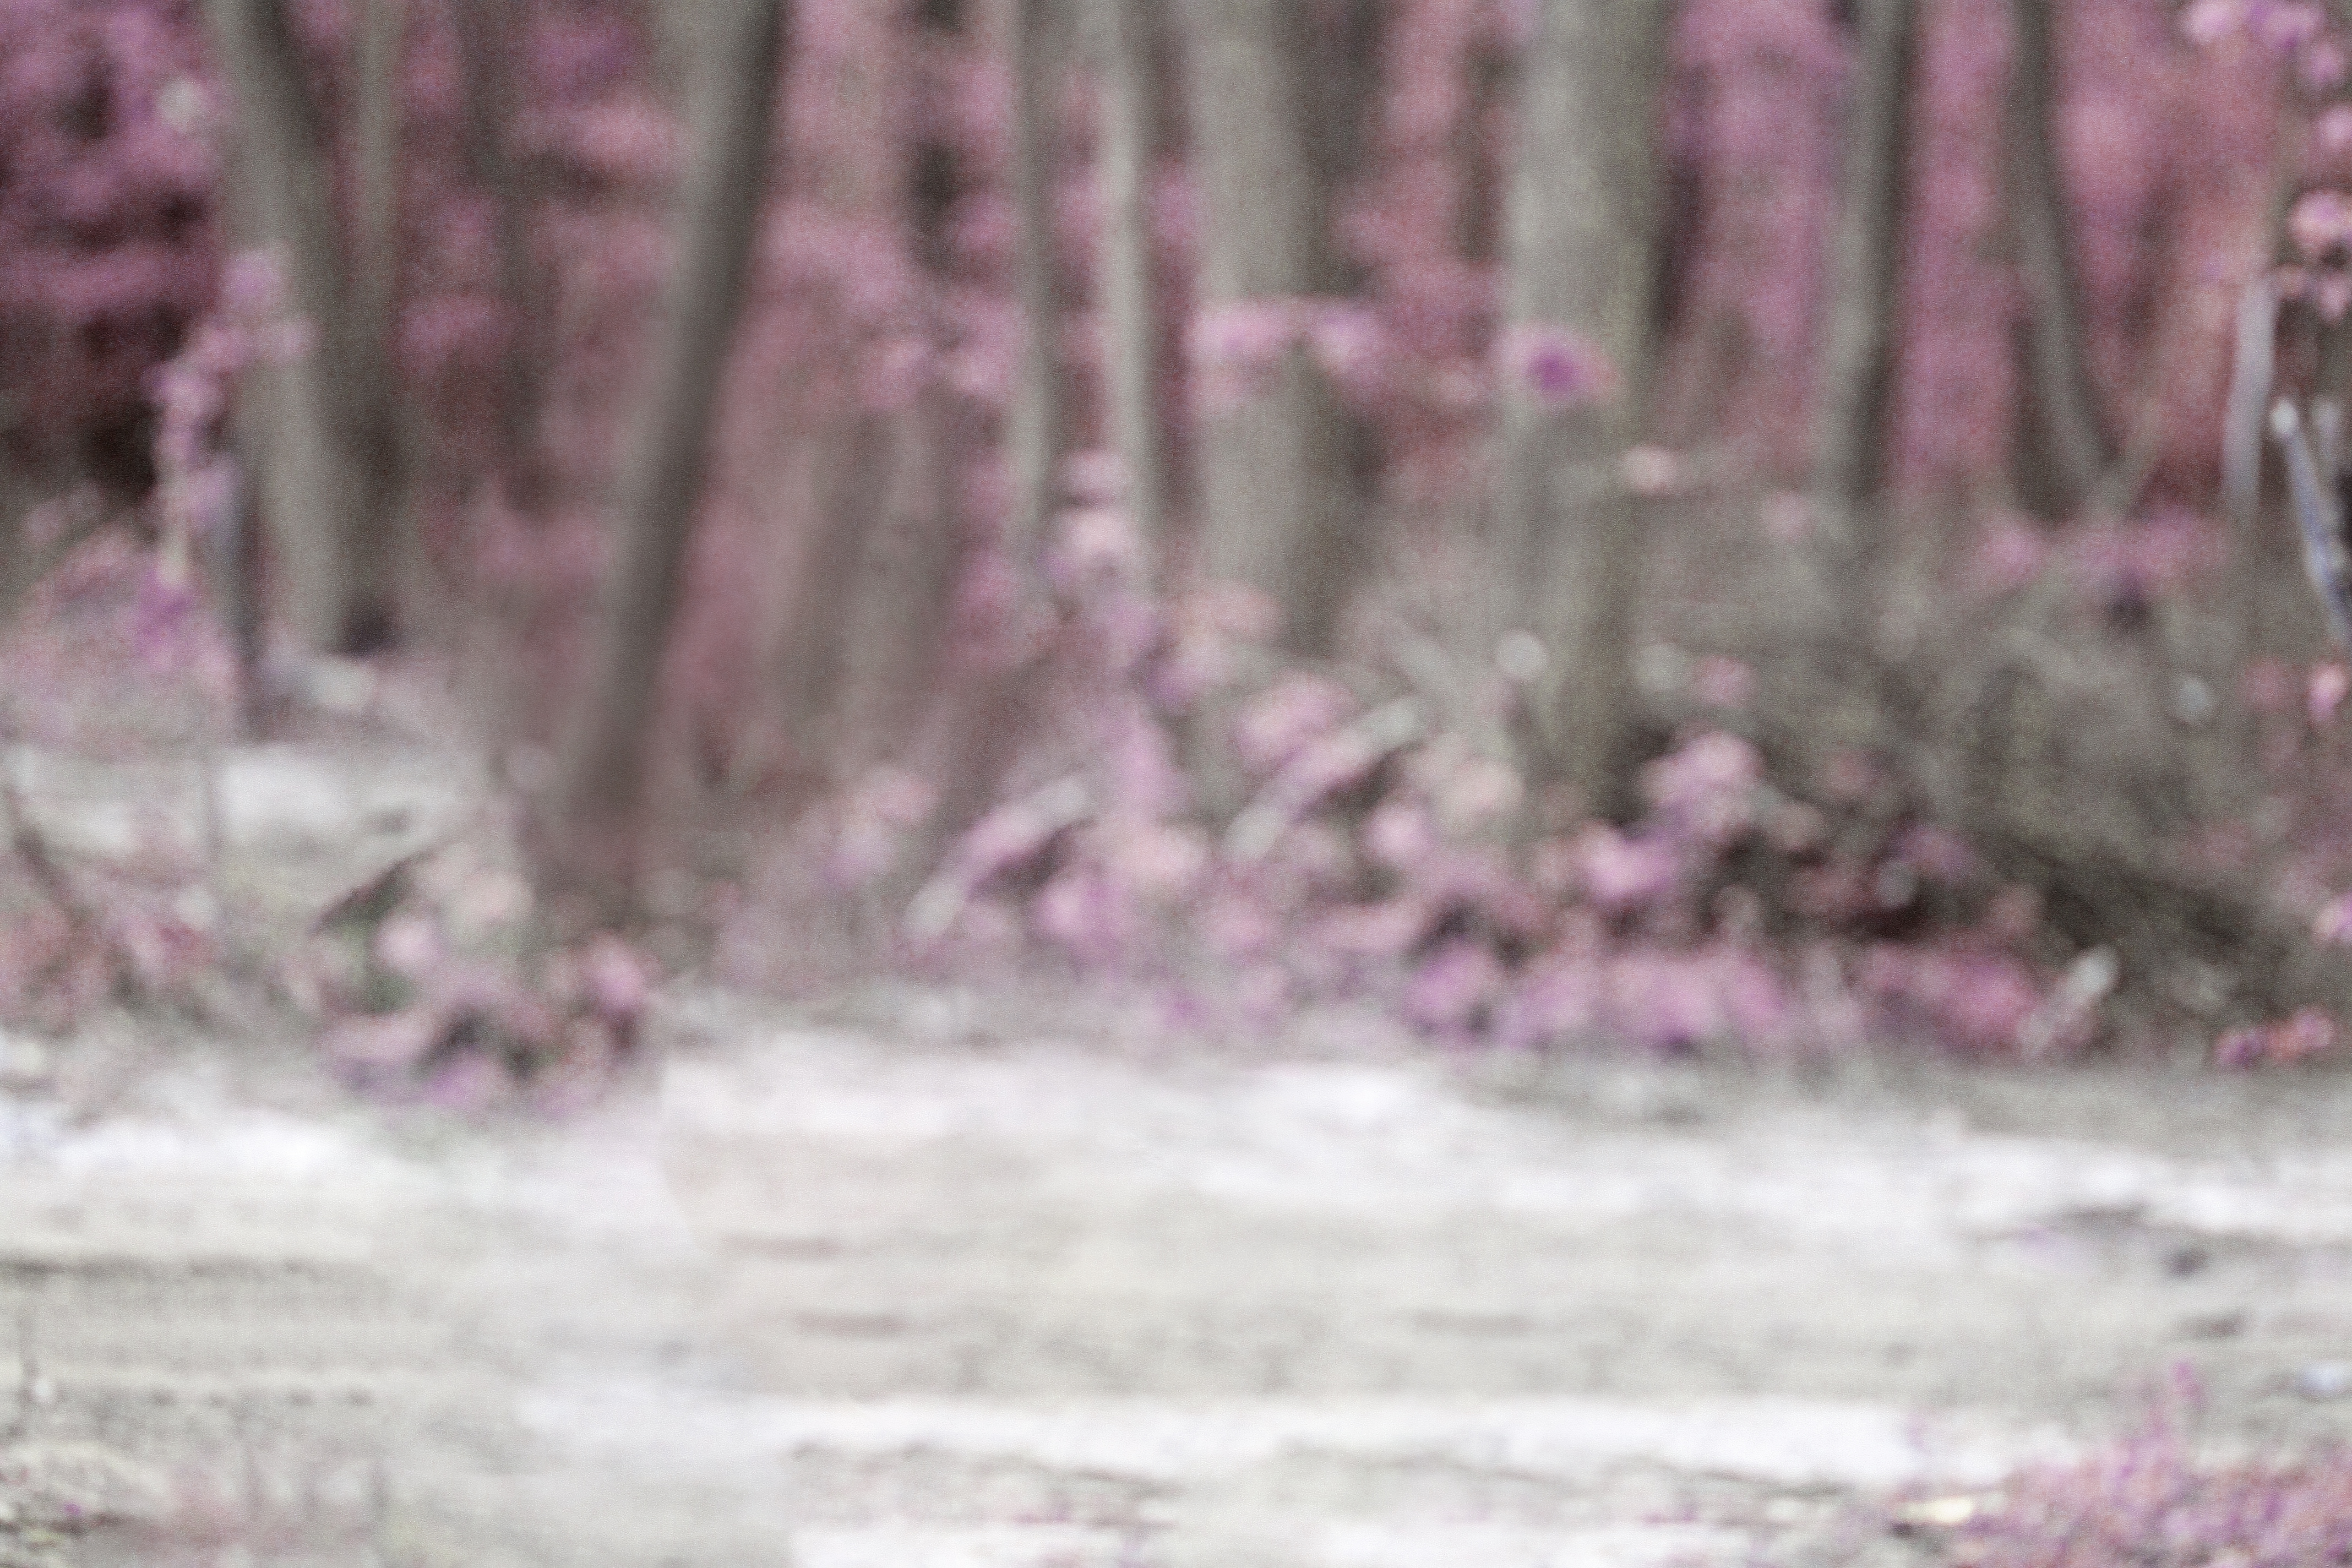
blur, background, portrait, nature, green, village, funny, edit, dark tone effect, woodland, natural environment, forest, bank, pink, tree, wildlife, watercourse, plant, river, trail, landscape, state park, bayou, riparian forest, winter, old growth forest